Élie de Rothschild

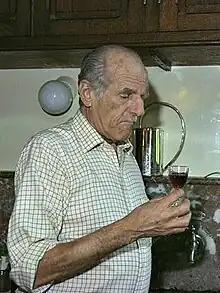
Élie de Rothschild at Royaumont in 1994

Élie Robert de Rothschild (29 May 1917 – 6 August 2007) was the guardian of the French branch of the Rothschild family banking dynasty. He followed his father as a partner in the family bank, de Rothschild Frères, and ran the Château Lafite-Rothschild premier cru claret vineyard from 1946 to 1974.